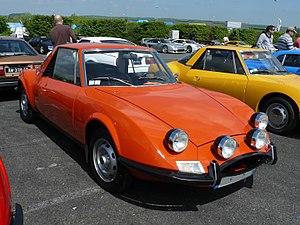
Classic Days 2013
La Matra 530 est une automobile fabriquée par Matra à partir de mars 1967. Ce coupé 2+2 sportif tire son matricule du missile air-air « R 530 » produit par la branche Armement de Matra.